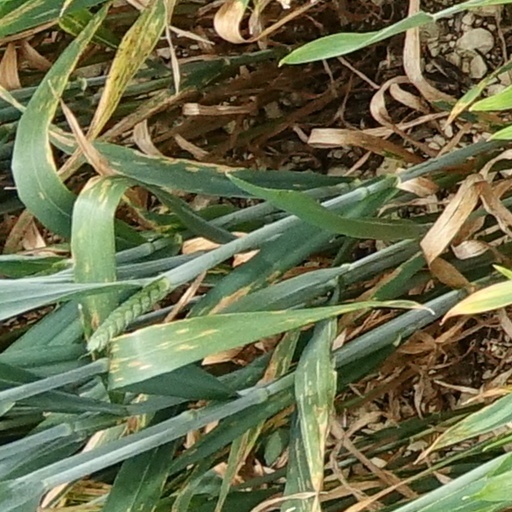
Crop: wheat